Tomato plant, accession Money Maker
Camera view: tilt-top (135 deg); turntable rotation: 0 degrees
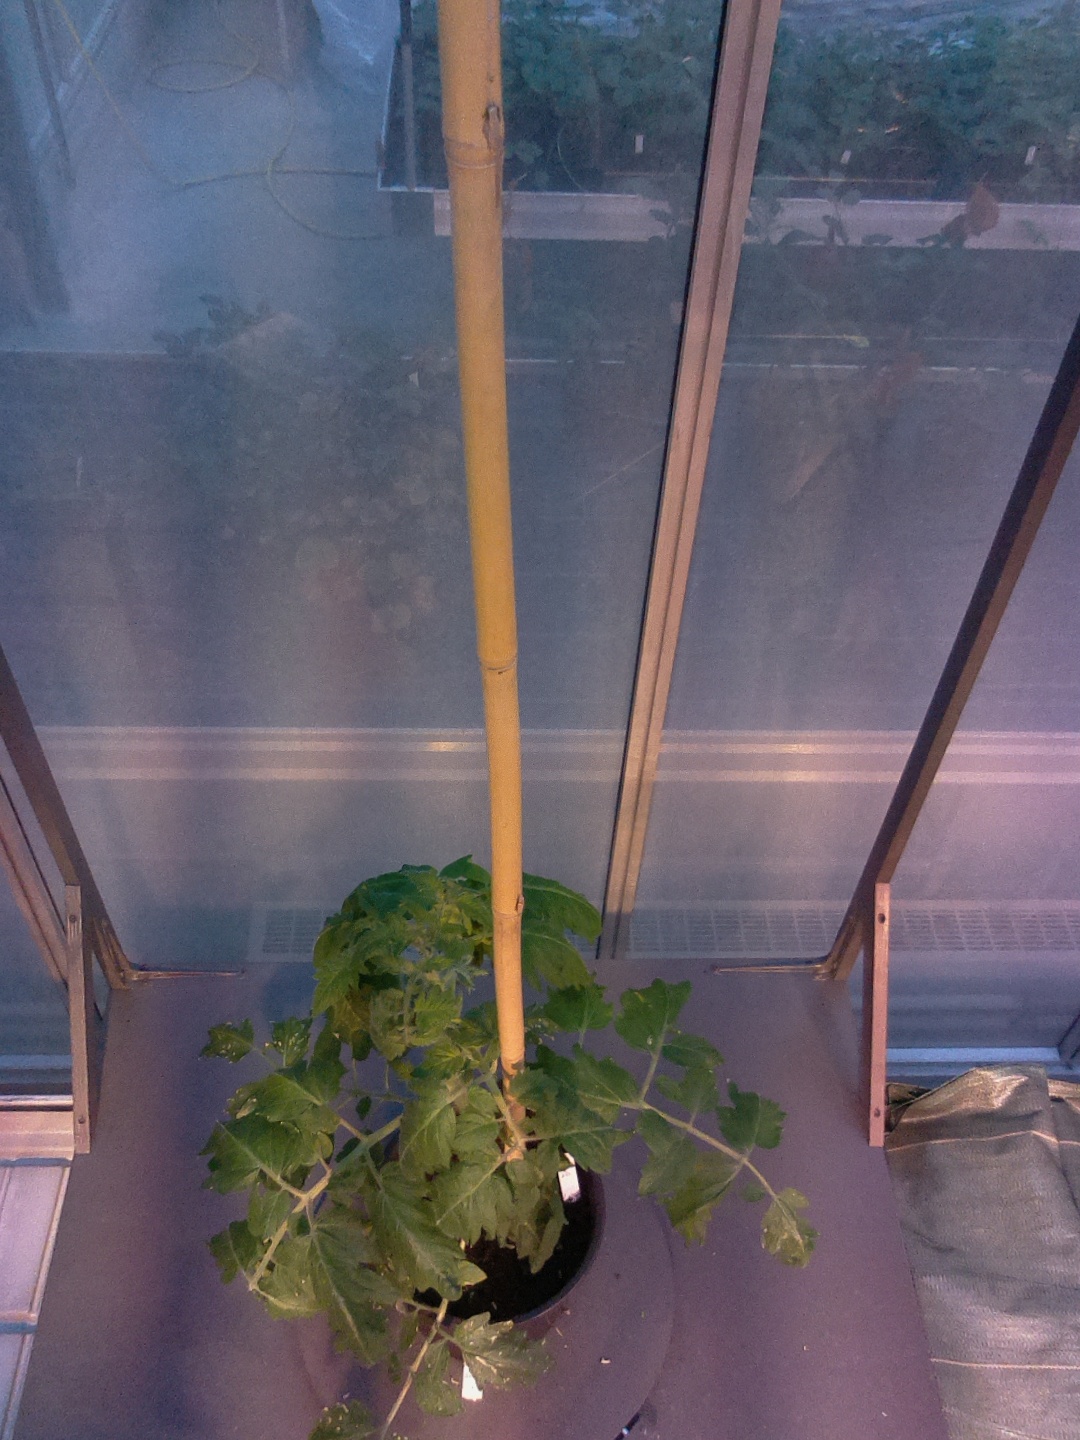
BBCH growth stage 52: 2 inflorescences visible